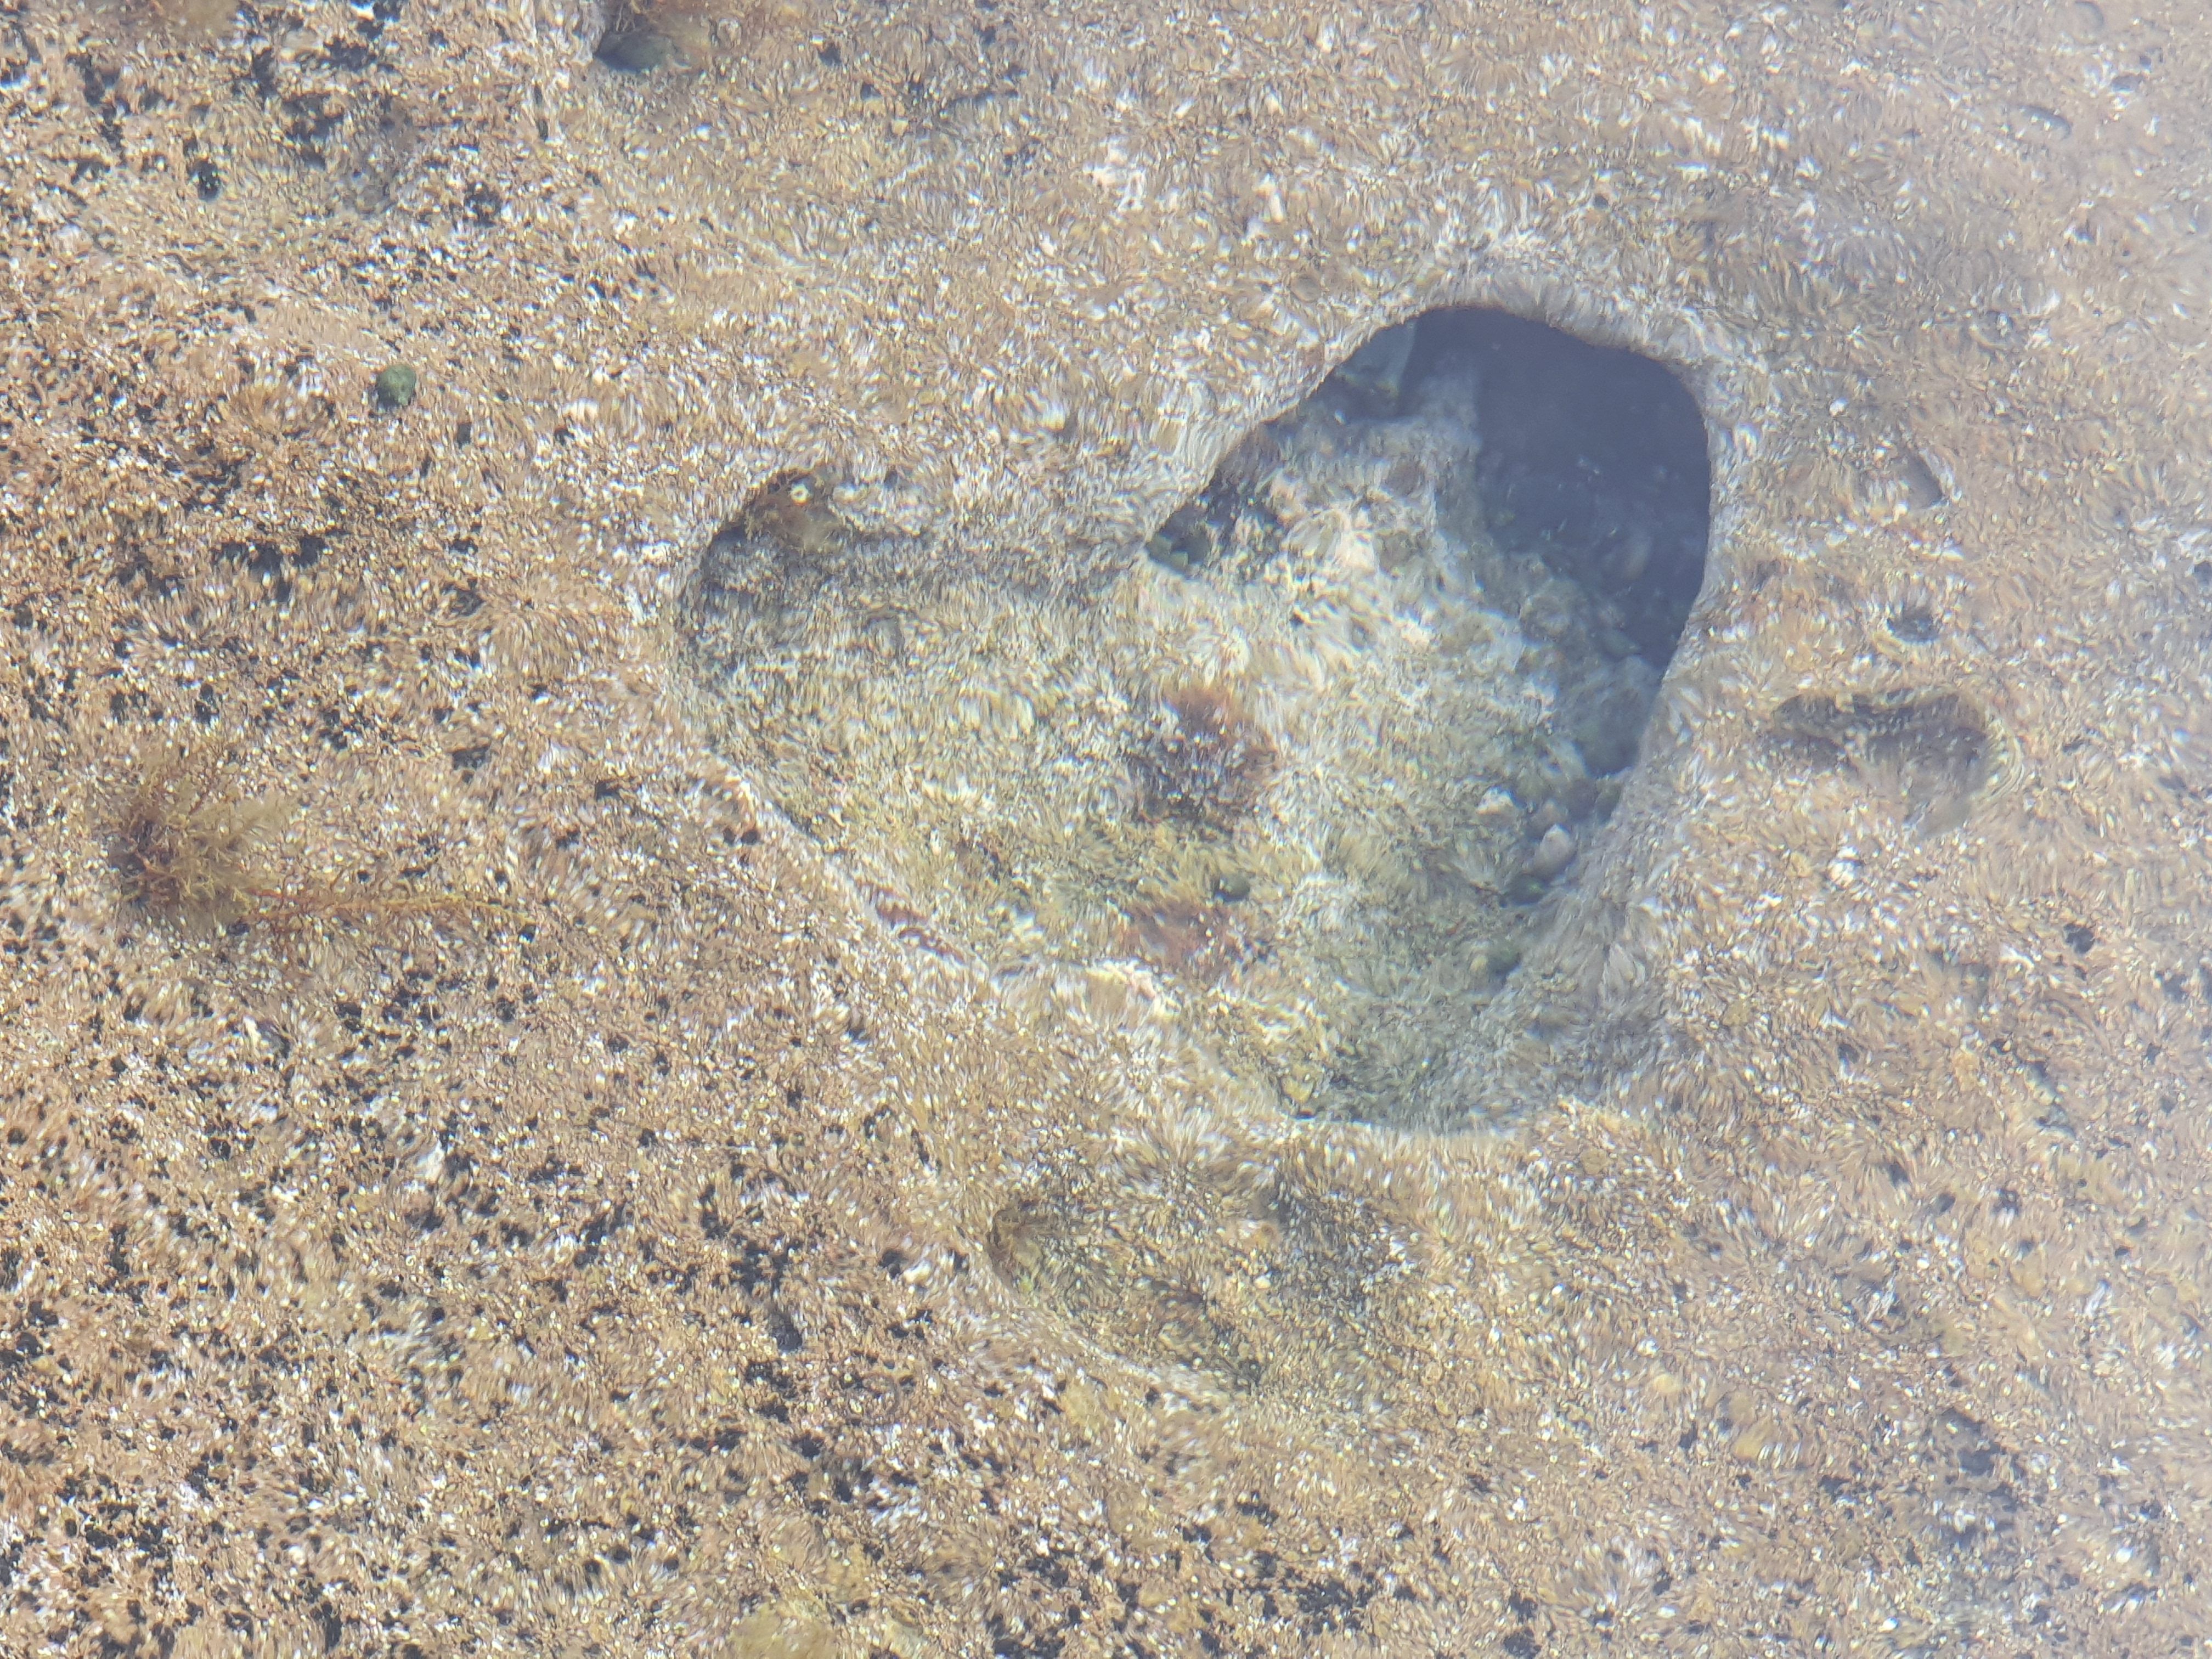
A heart shape in the sandy seabed
A natural heart shaped hole appears in the seabed, The sandy bottom features various colors, and the clear water allows visibility of the sediment details.
Shot from a bird's eye view, this photograph captures a naturally heart shaped in the seabed, The color palette consists of golden tones and dark specks against the light water. Light reflections on the water create a sense of calm.
Labels: Footprint, Soil, Outdoors, sand, sandy heart, seabed, Footprints
Camera: samsung SM-G975F
Aperture: F2.4
Exposure: 1/50 sec
ISO: 50
Focal length: 6.0 mm